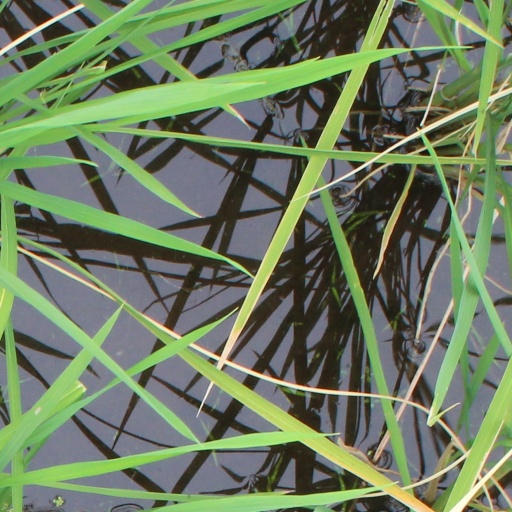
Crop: rice